Anne Lister

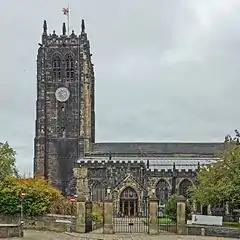
Halifax Minster, where Anne Lister is buried

Lister greatly enjoyed travel, although her biographer Angela Steidele suggests her trips in later life were also a way to "evade the self realisation that she had failed at everything she set her hand to". She made her first trip to continental Europe in 1819, when she was 28 years old, travelling with her 54-year-old aunt (also called Anne Lister) on a two-month trip to France.